William J. Green III

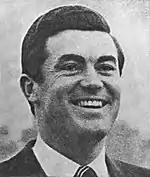
Green as a congressman.

At the age of 25, Green was elected as a Democrat in a special election on April 28, 1964, to the Eighty-eighth Congress to fill the vacancy caused by the death of his father. He was reelected to six successive Congresses and served until January 3, 1977.